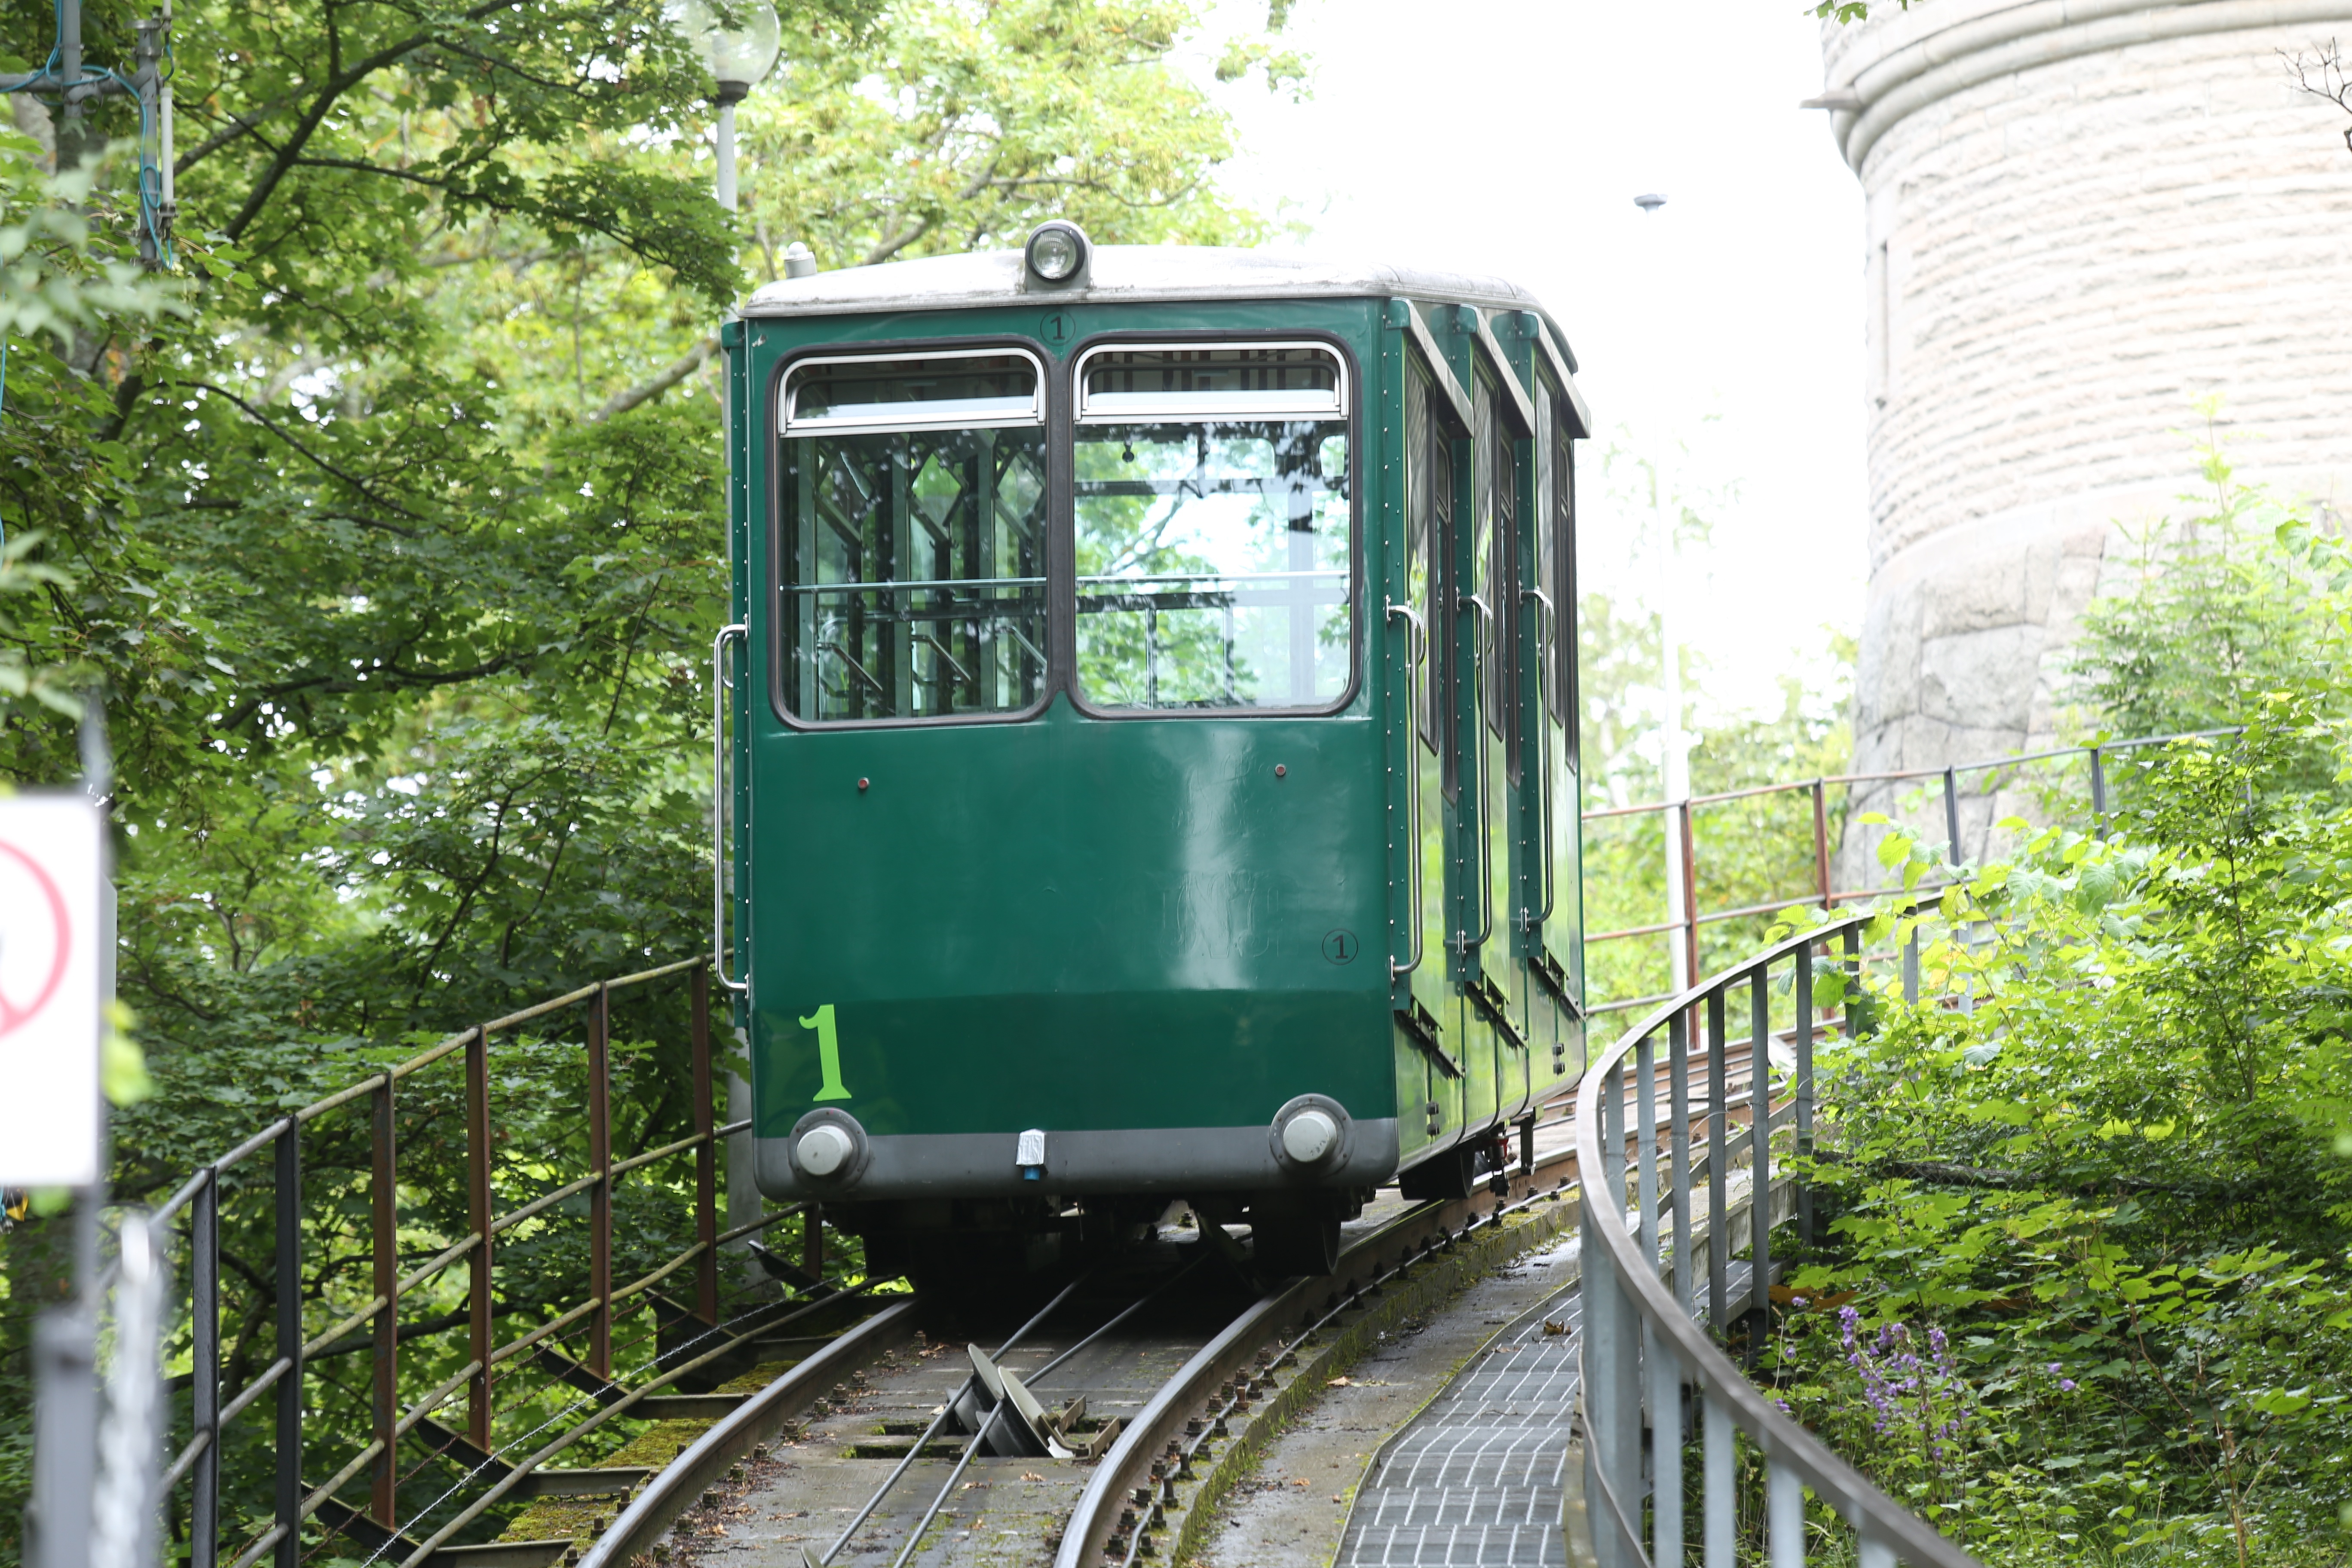
track, traffic, train, transport, vehicle, public transport, locomotive, stockholm, funicular, skansen, funicular railway, single track, land vehicle, rolling stock, railroad car, track traffic